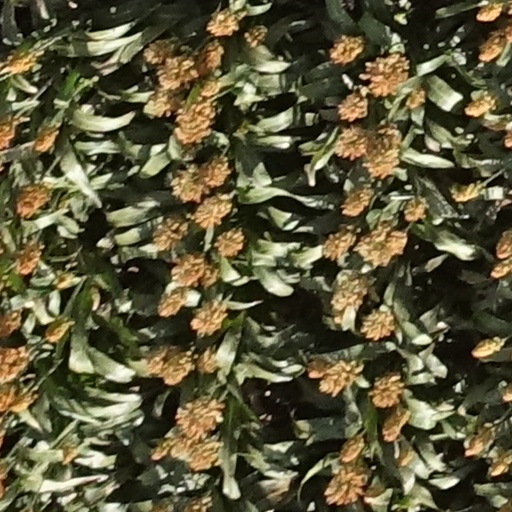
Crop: sorghum